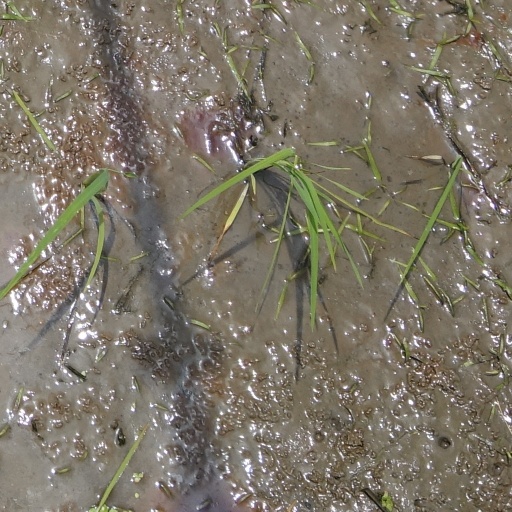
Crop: rice